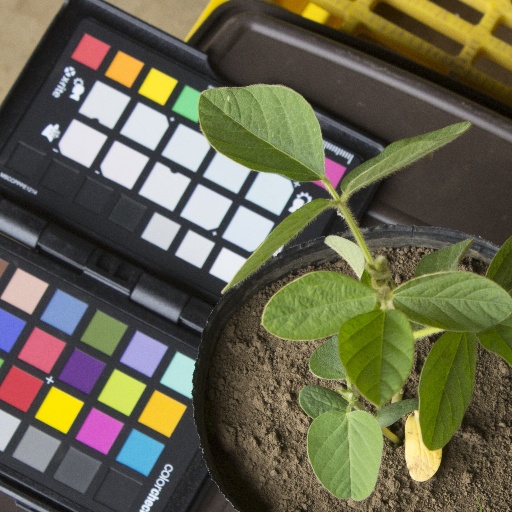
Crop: soybean